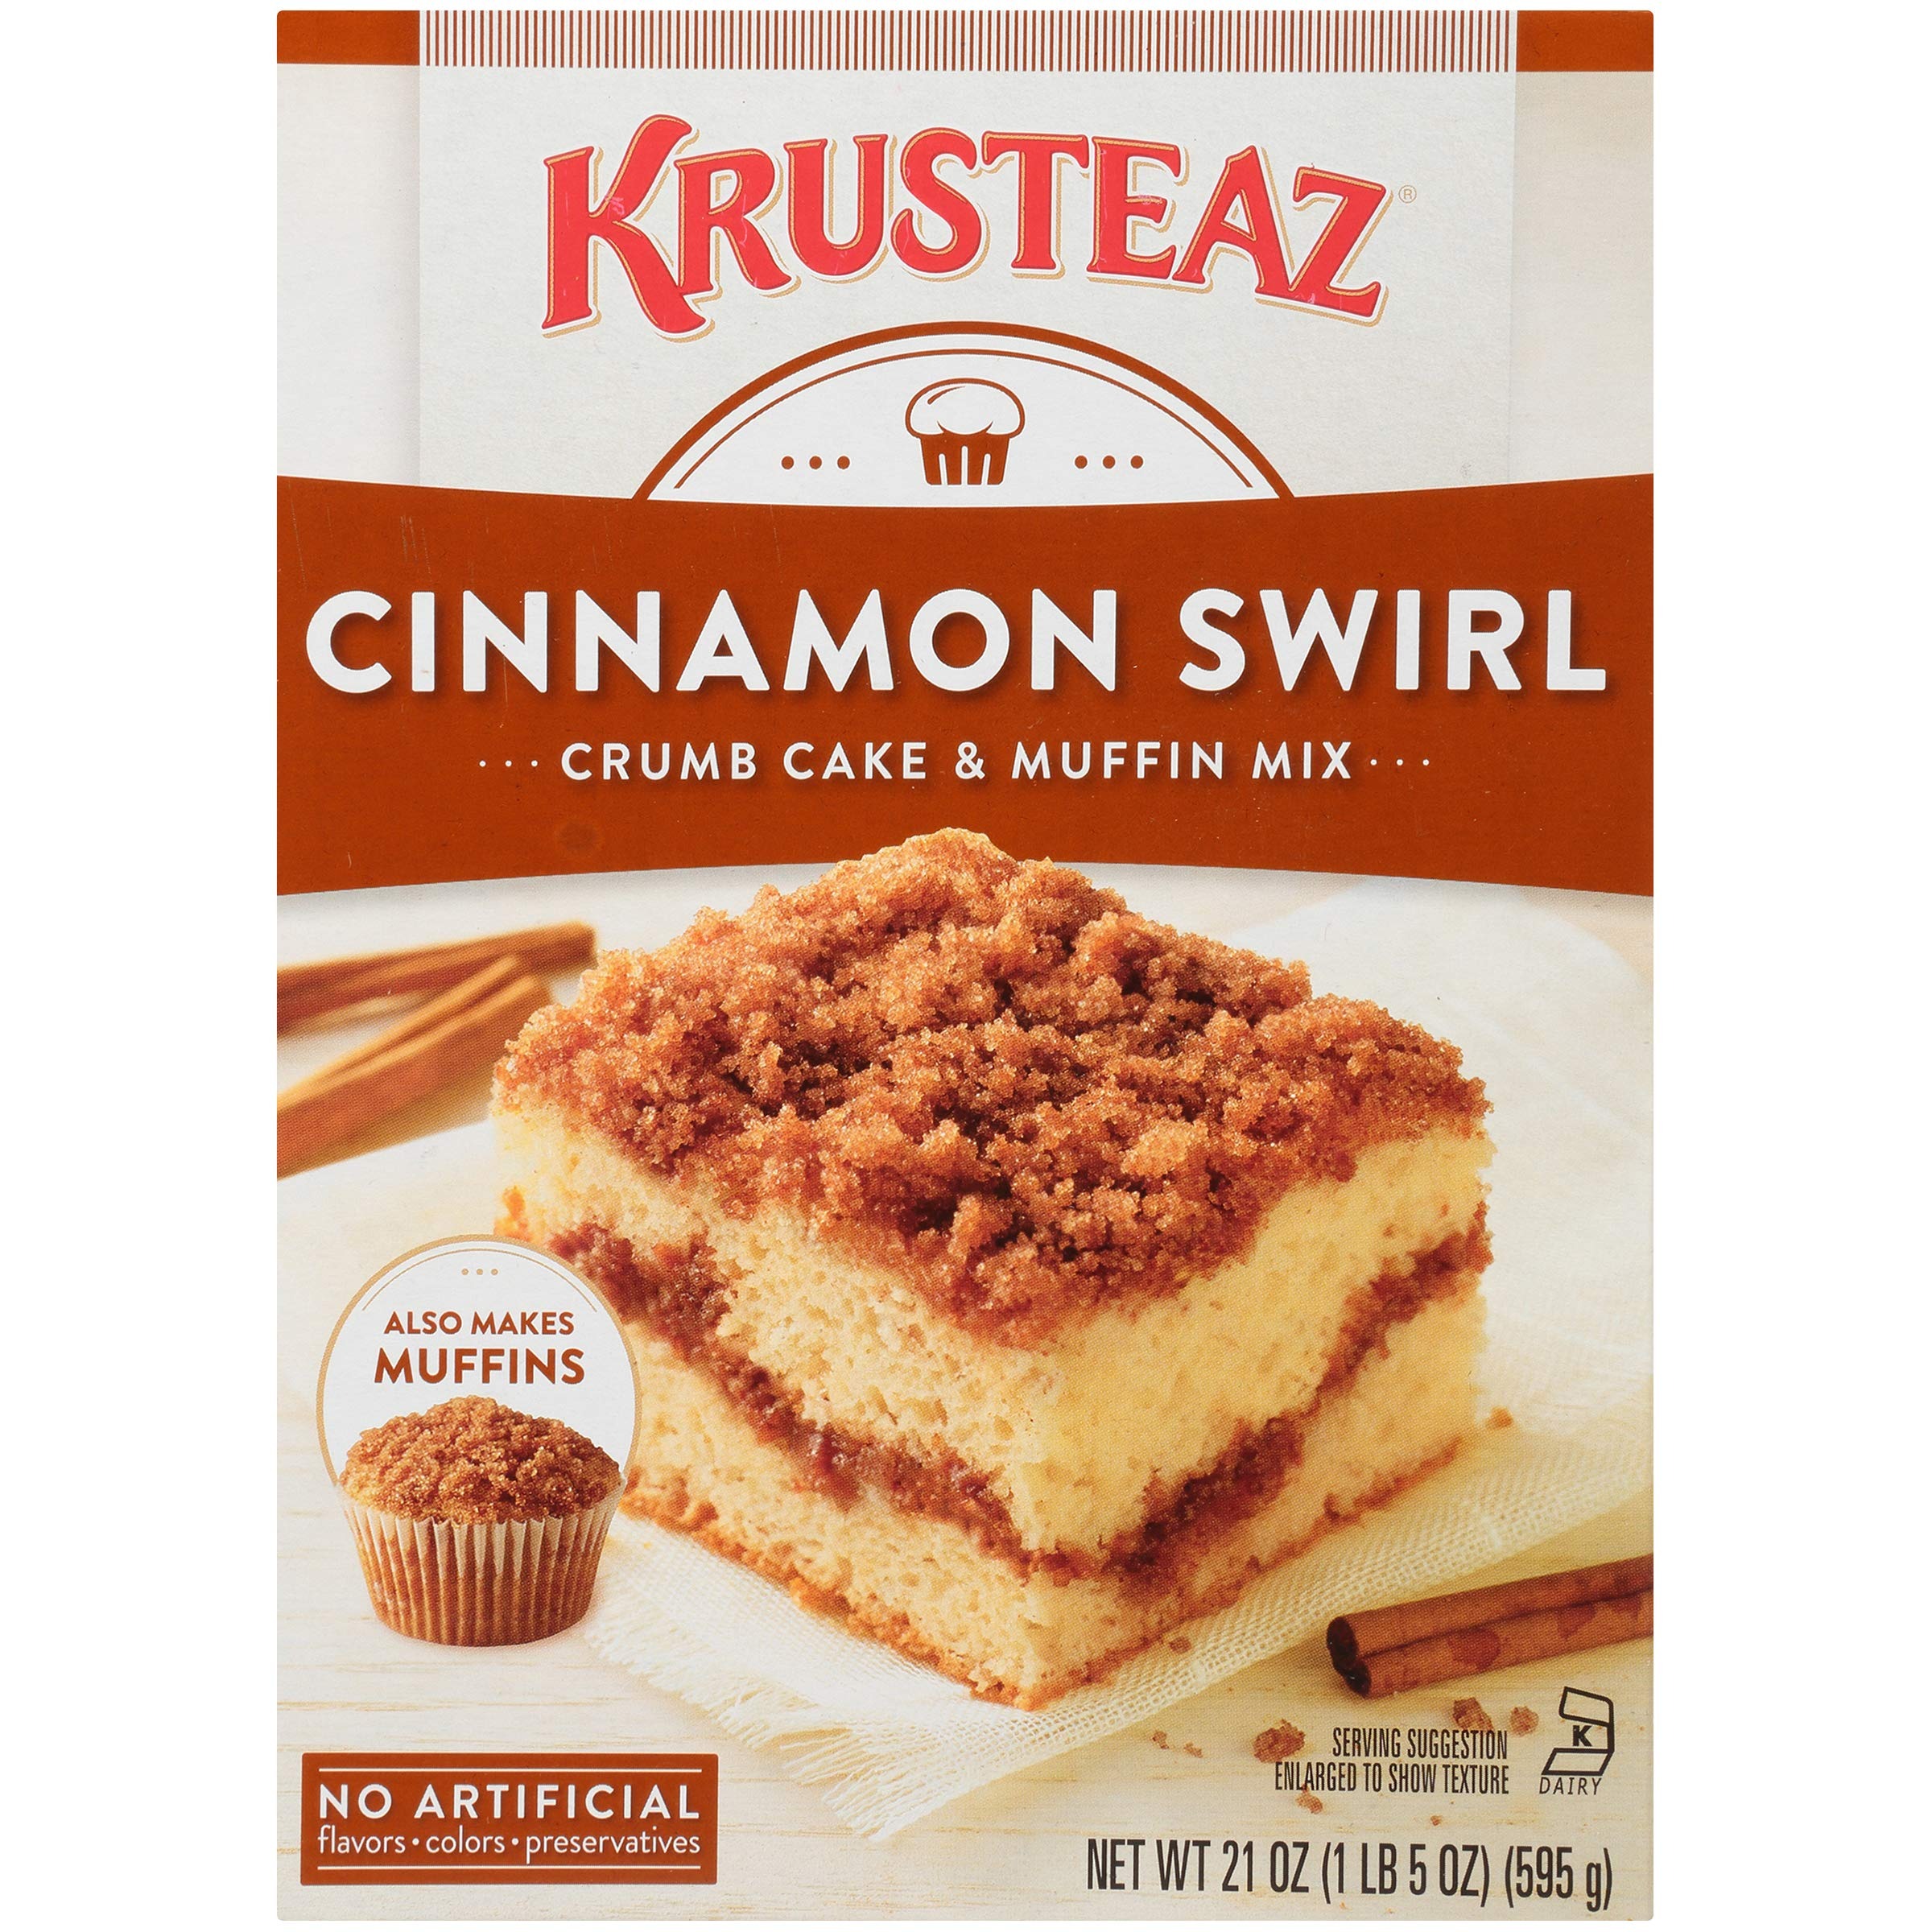
Item Name: Krusteaz Cinnamon Swirl Crumb Cake and Muffin Mix, 21 Ounce
Bullet Point 1: A satisfyingly cinnamony crumb cake mix
Bullet Point 2: Just mix in 1 egg & water then bake
Bullet Point 3: Easy to make, hard to put down
Bullet Point 4: Can also be used for making mouth-watering muffins
Bullet Point 5: Add nuts, fruit, or flavored chips for more variety in flavor and texture
Value: 21.0
Unit: Ounce

Price: 3.59